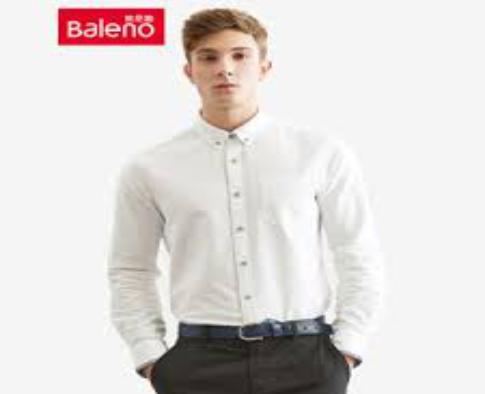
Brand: BALENO
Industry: Clothes